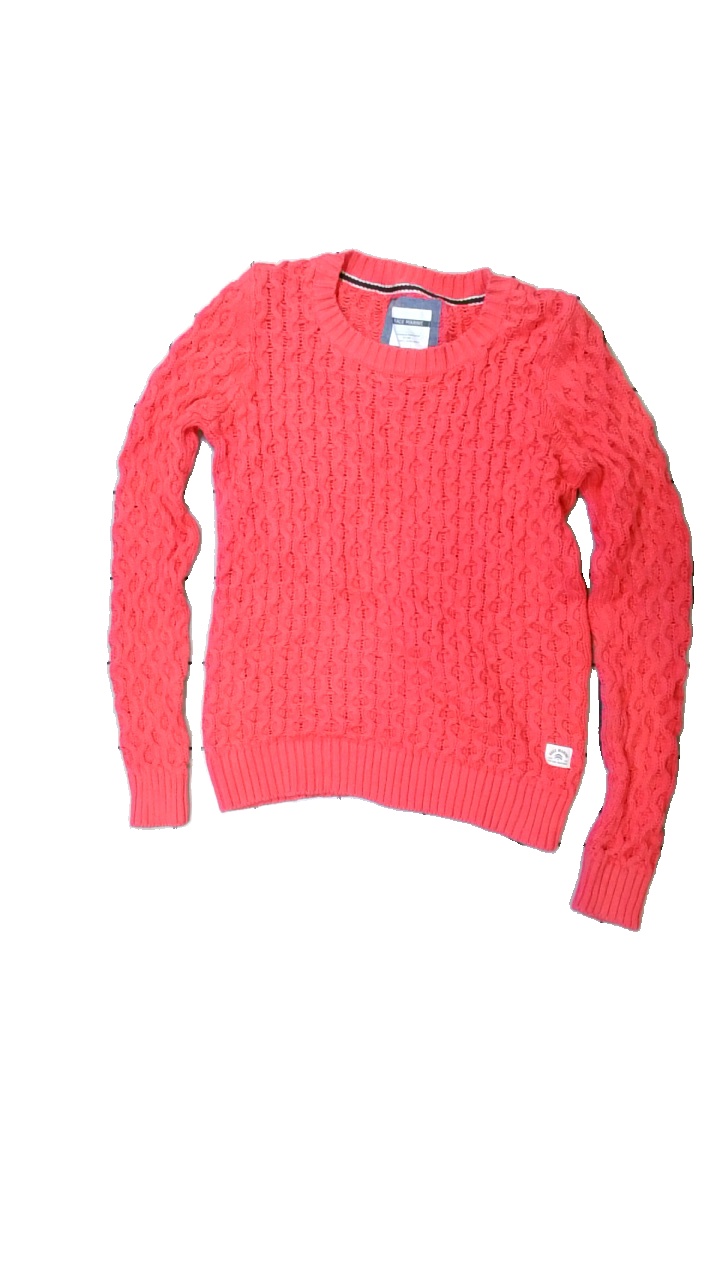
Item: Sweater (Ladies)
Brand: Race Marine
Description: rosa långärmad tjocktröja med stickat mönster
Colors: Pink
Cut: Regular
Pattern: Other
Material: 100% cotton
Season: All
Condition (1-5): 5
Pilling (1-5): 5
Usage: Reuse
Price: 50-100